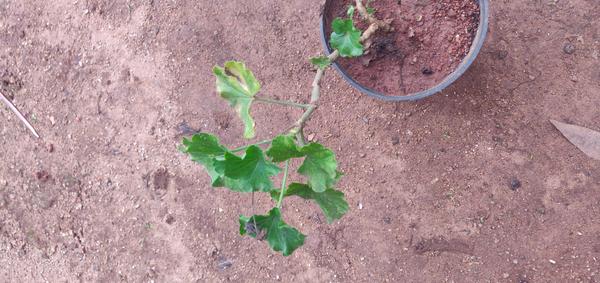
Plant: Geranium